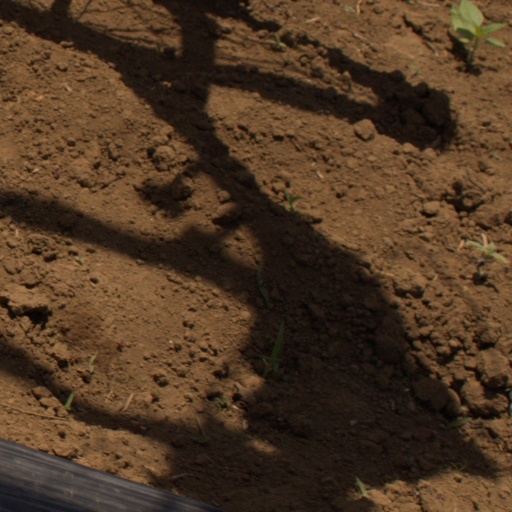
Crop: Jerusalem artichoke